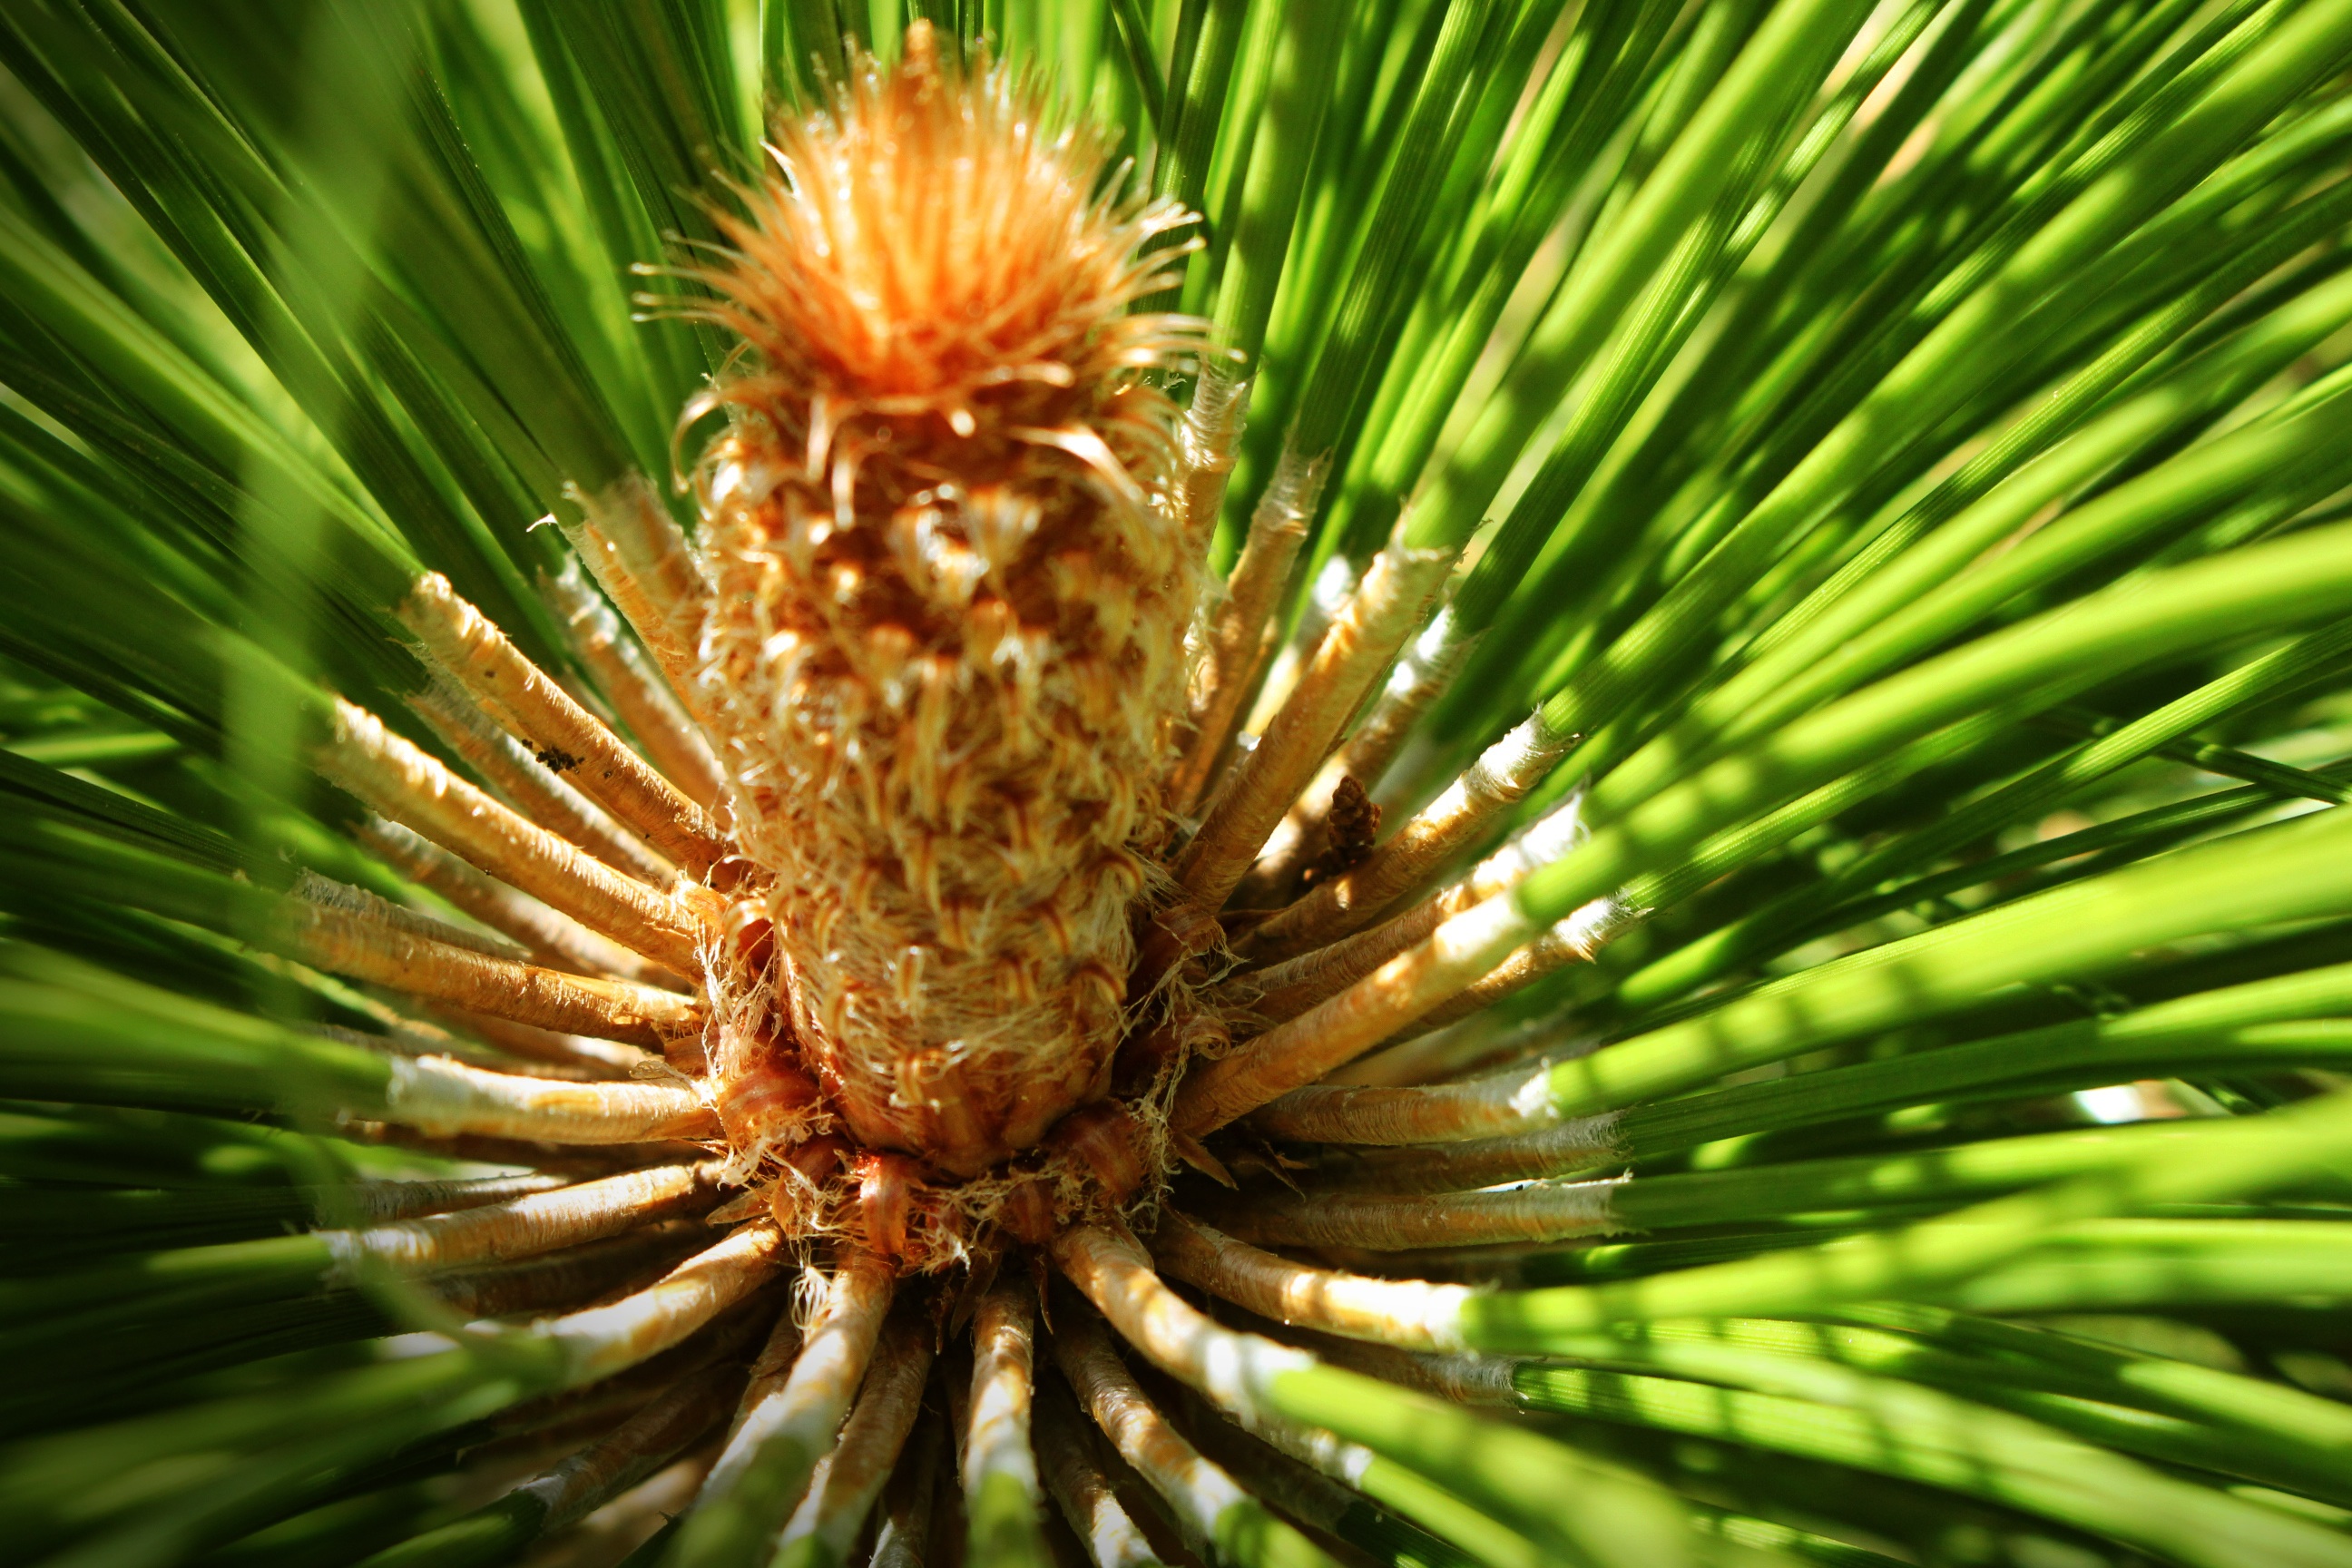
tree, nature, branch, plant, leaf, flower, pine, green, produce, botany, fir, flora, conifer, close up, spruce, larch, macro photography, flowering plant, pine family, grass family, plant stem, woody plant, land plant, arecales